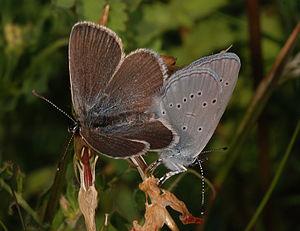
L’Argus frêle ou Argus minime est une espèce paléarctique de lépidoptères de la famille des Lycaenidae.